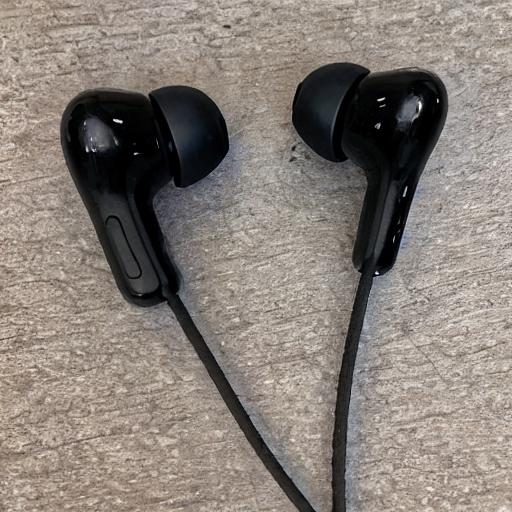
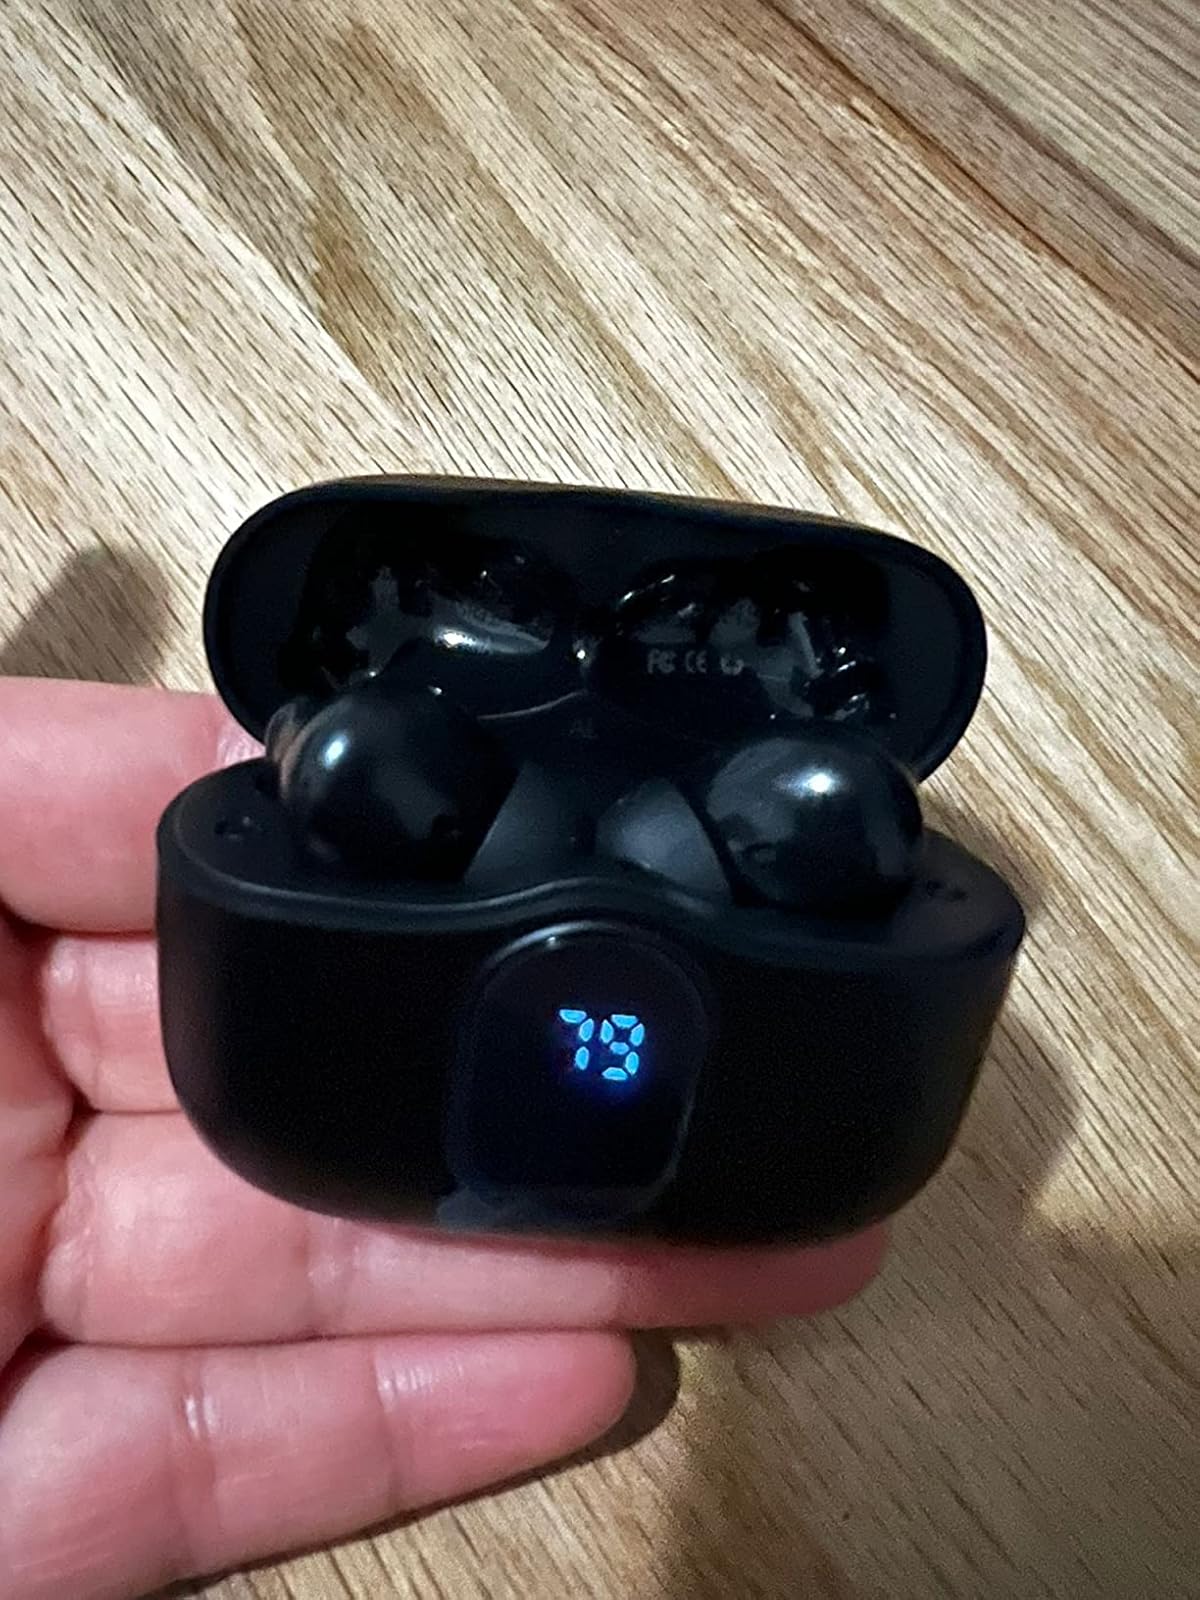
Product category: earbuds
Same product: no